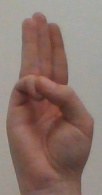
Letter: thaa